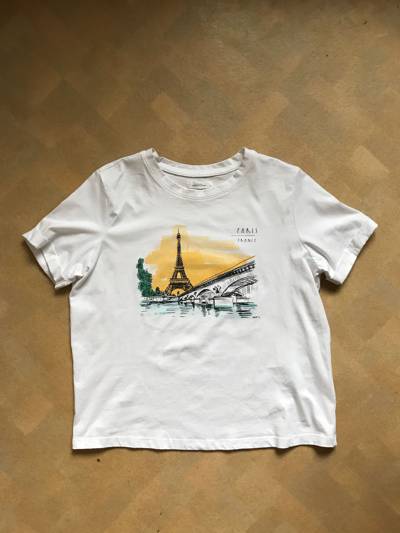
Waste category: clothes